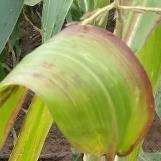
Crop: Maize
Condition: abiotic-disease-d